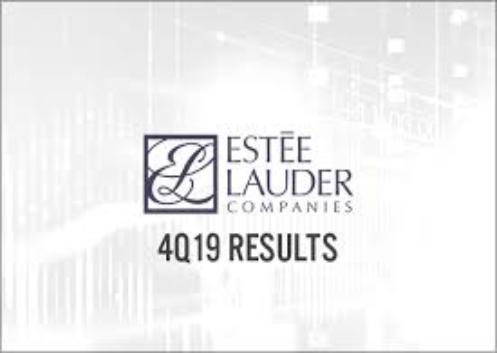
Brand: Estee Lauder
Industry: Necessities